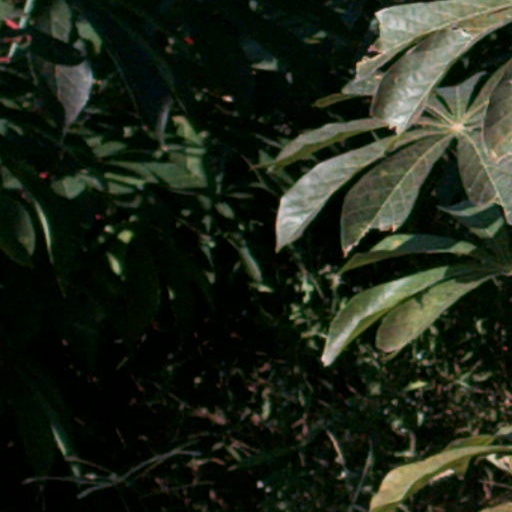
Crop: cassava